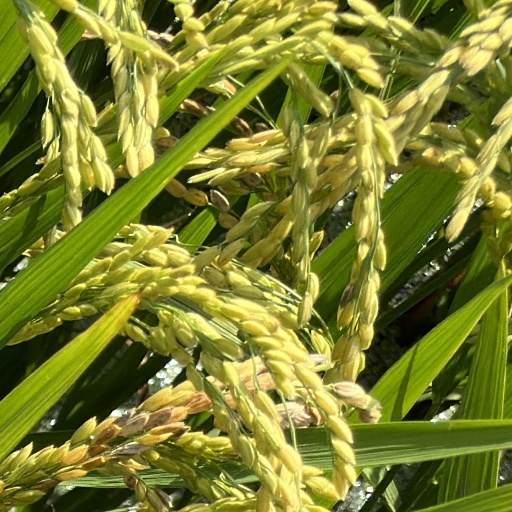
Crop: rice